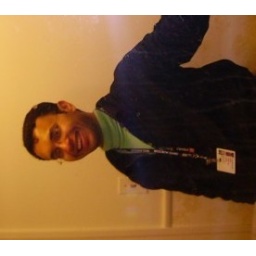
in the bathroom via the mirror